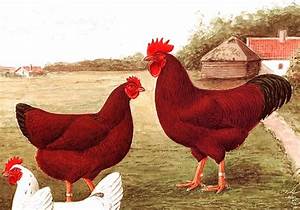
Label: gallina